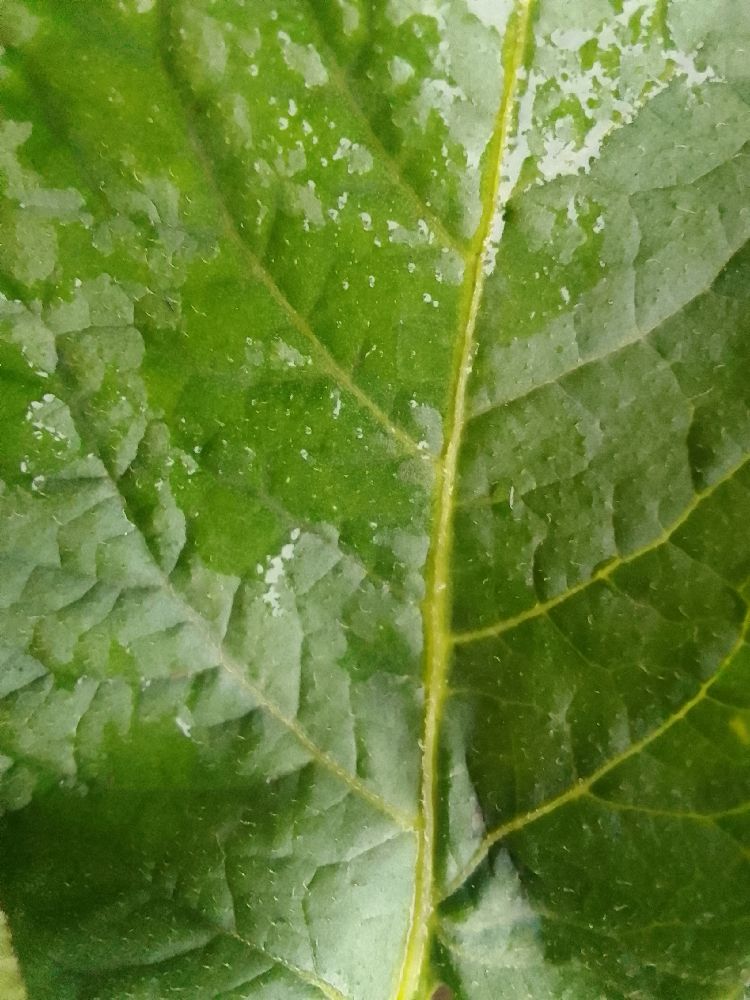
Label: Healthy